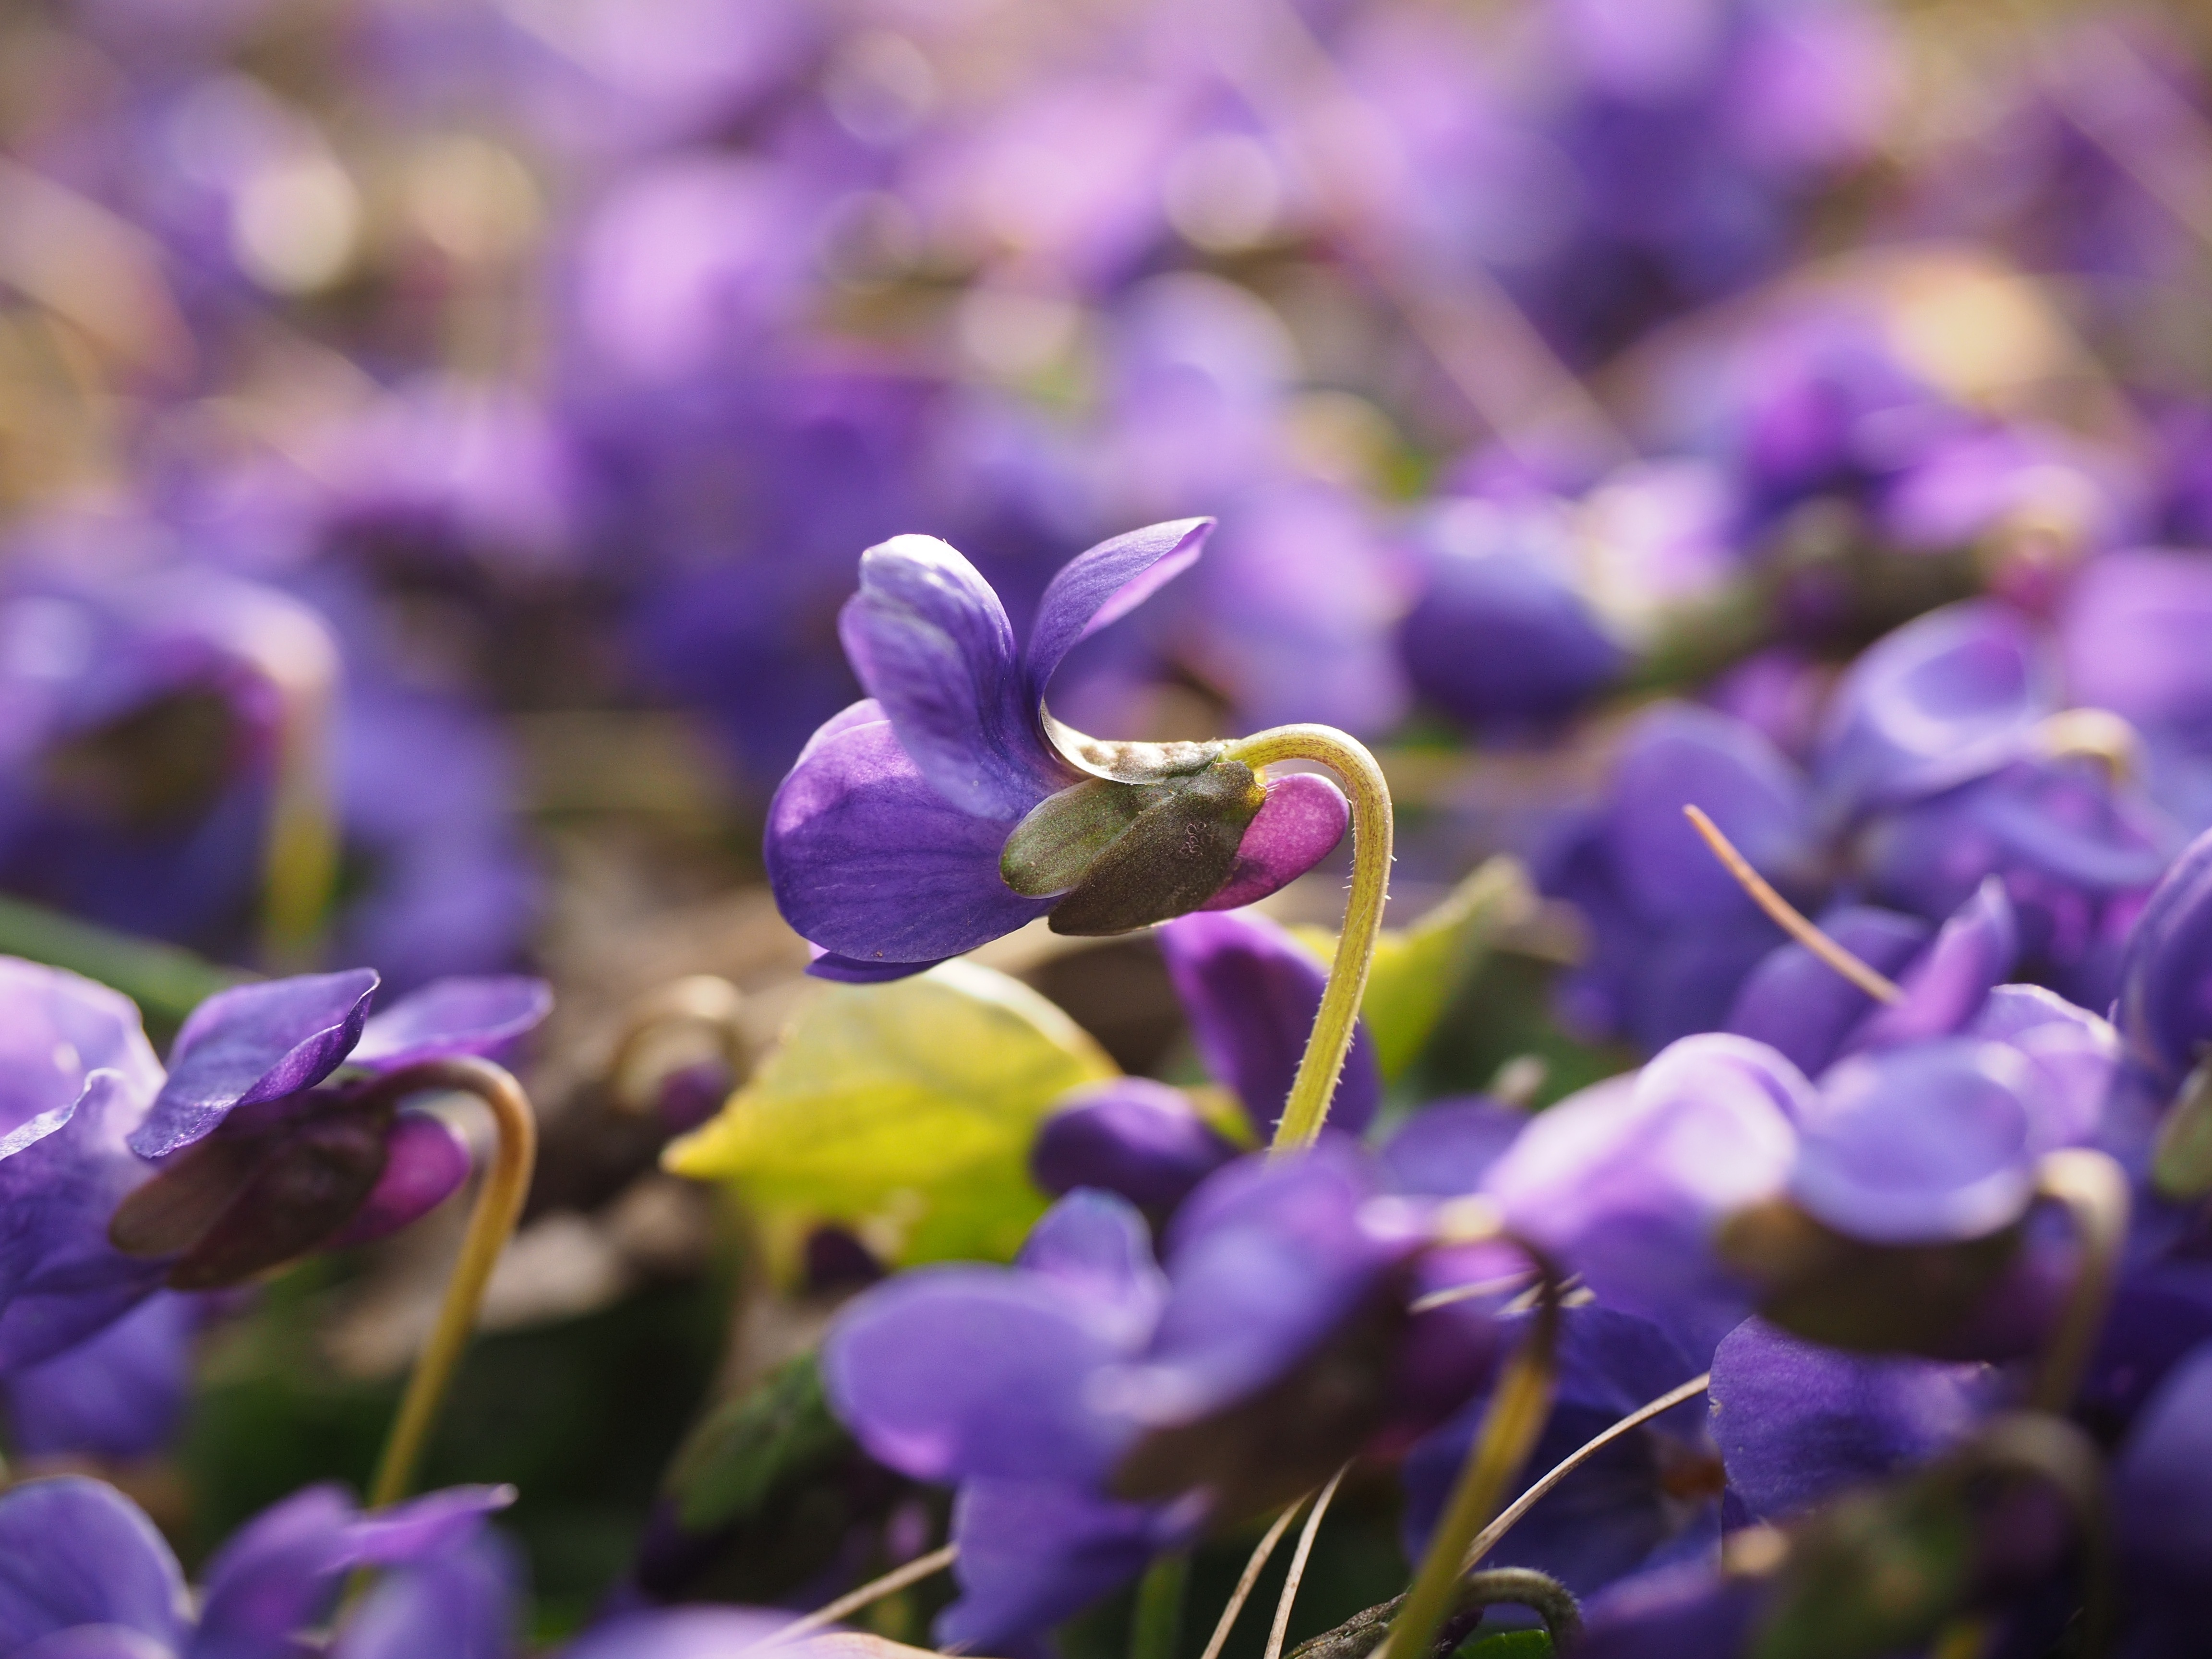
nature, forest, blossom, plant, flower, purple, petal, bloom, spring, botany, flora, lavender, wildflower, violet, smell, fragrant, viola, fragrance, lupin, macro photography, harbinger of spring, flowering plant, violaceae, herbaceous plant, bellflower family, violet plant, land plant, violet family, english lavender, everlasting sweet pea, rosette plant, violas, viola odorata, march violets, scented violets, fragrant violets